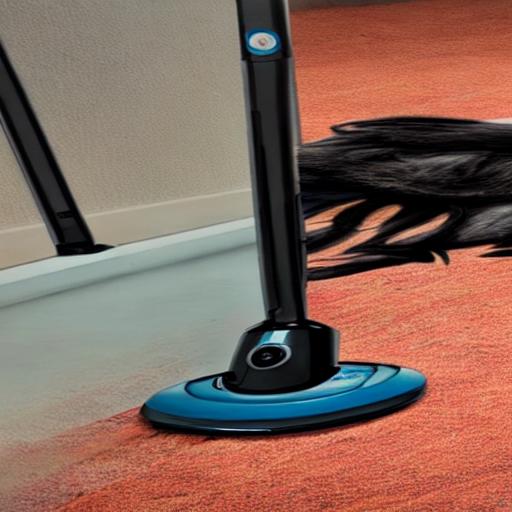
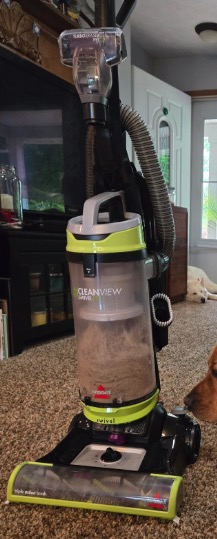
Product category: items_vacuum
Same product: no